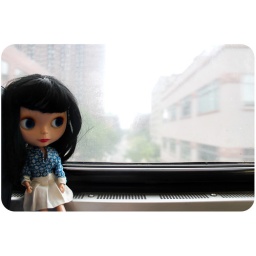
on the train heading back to my aunt's house in old greenwich.